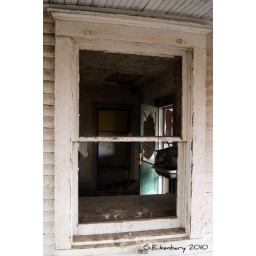
Someone, probably vandals, wedged an old kitchen chair in between the sink and the door.